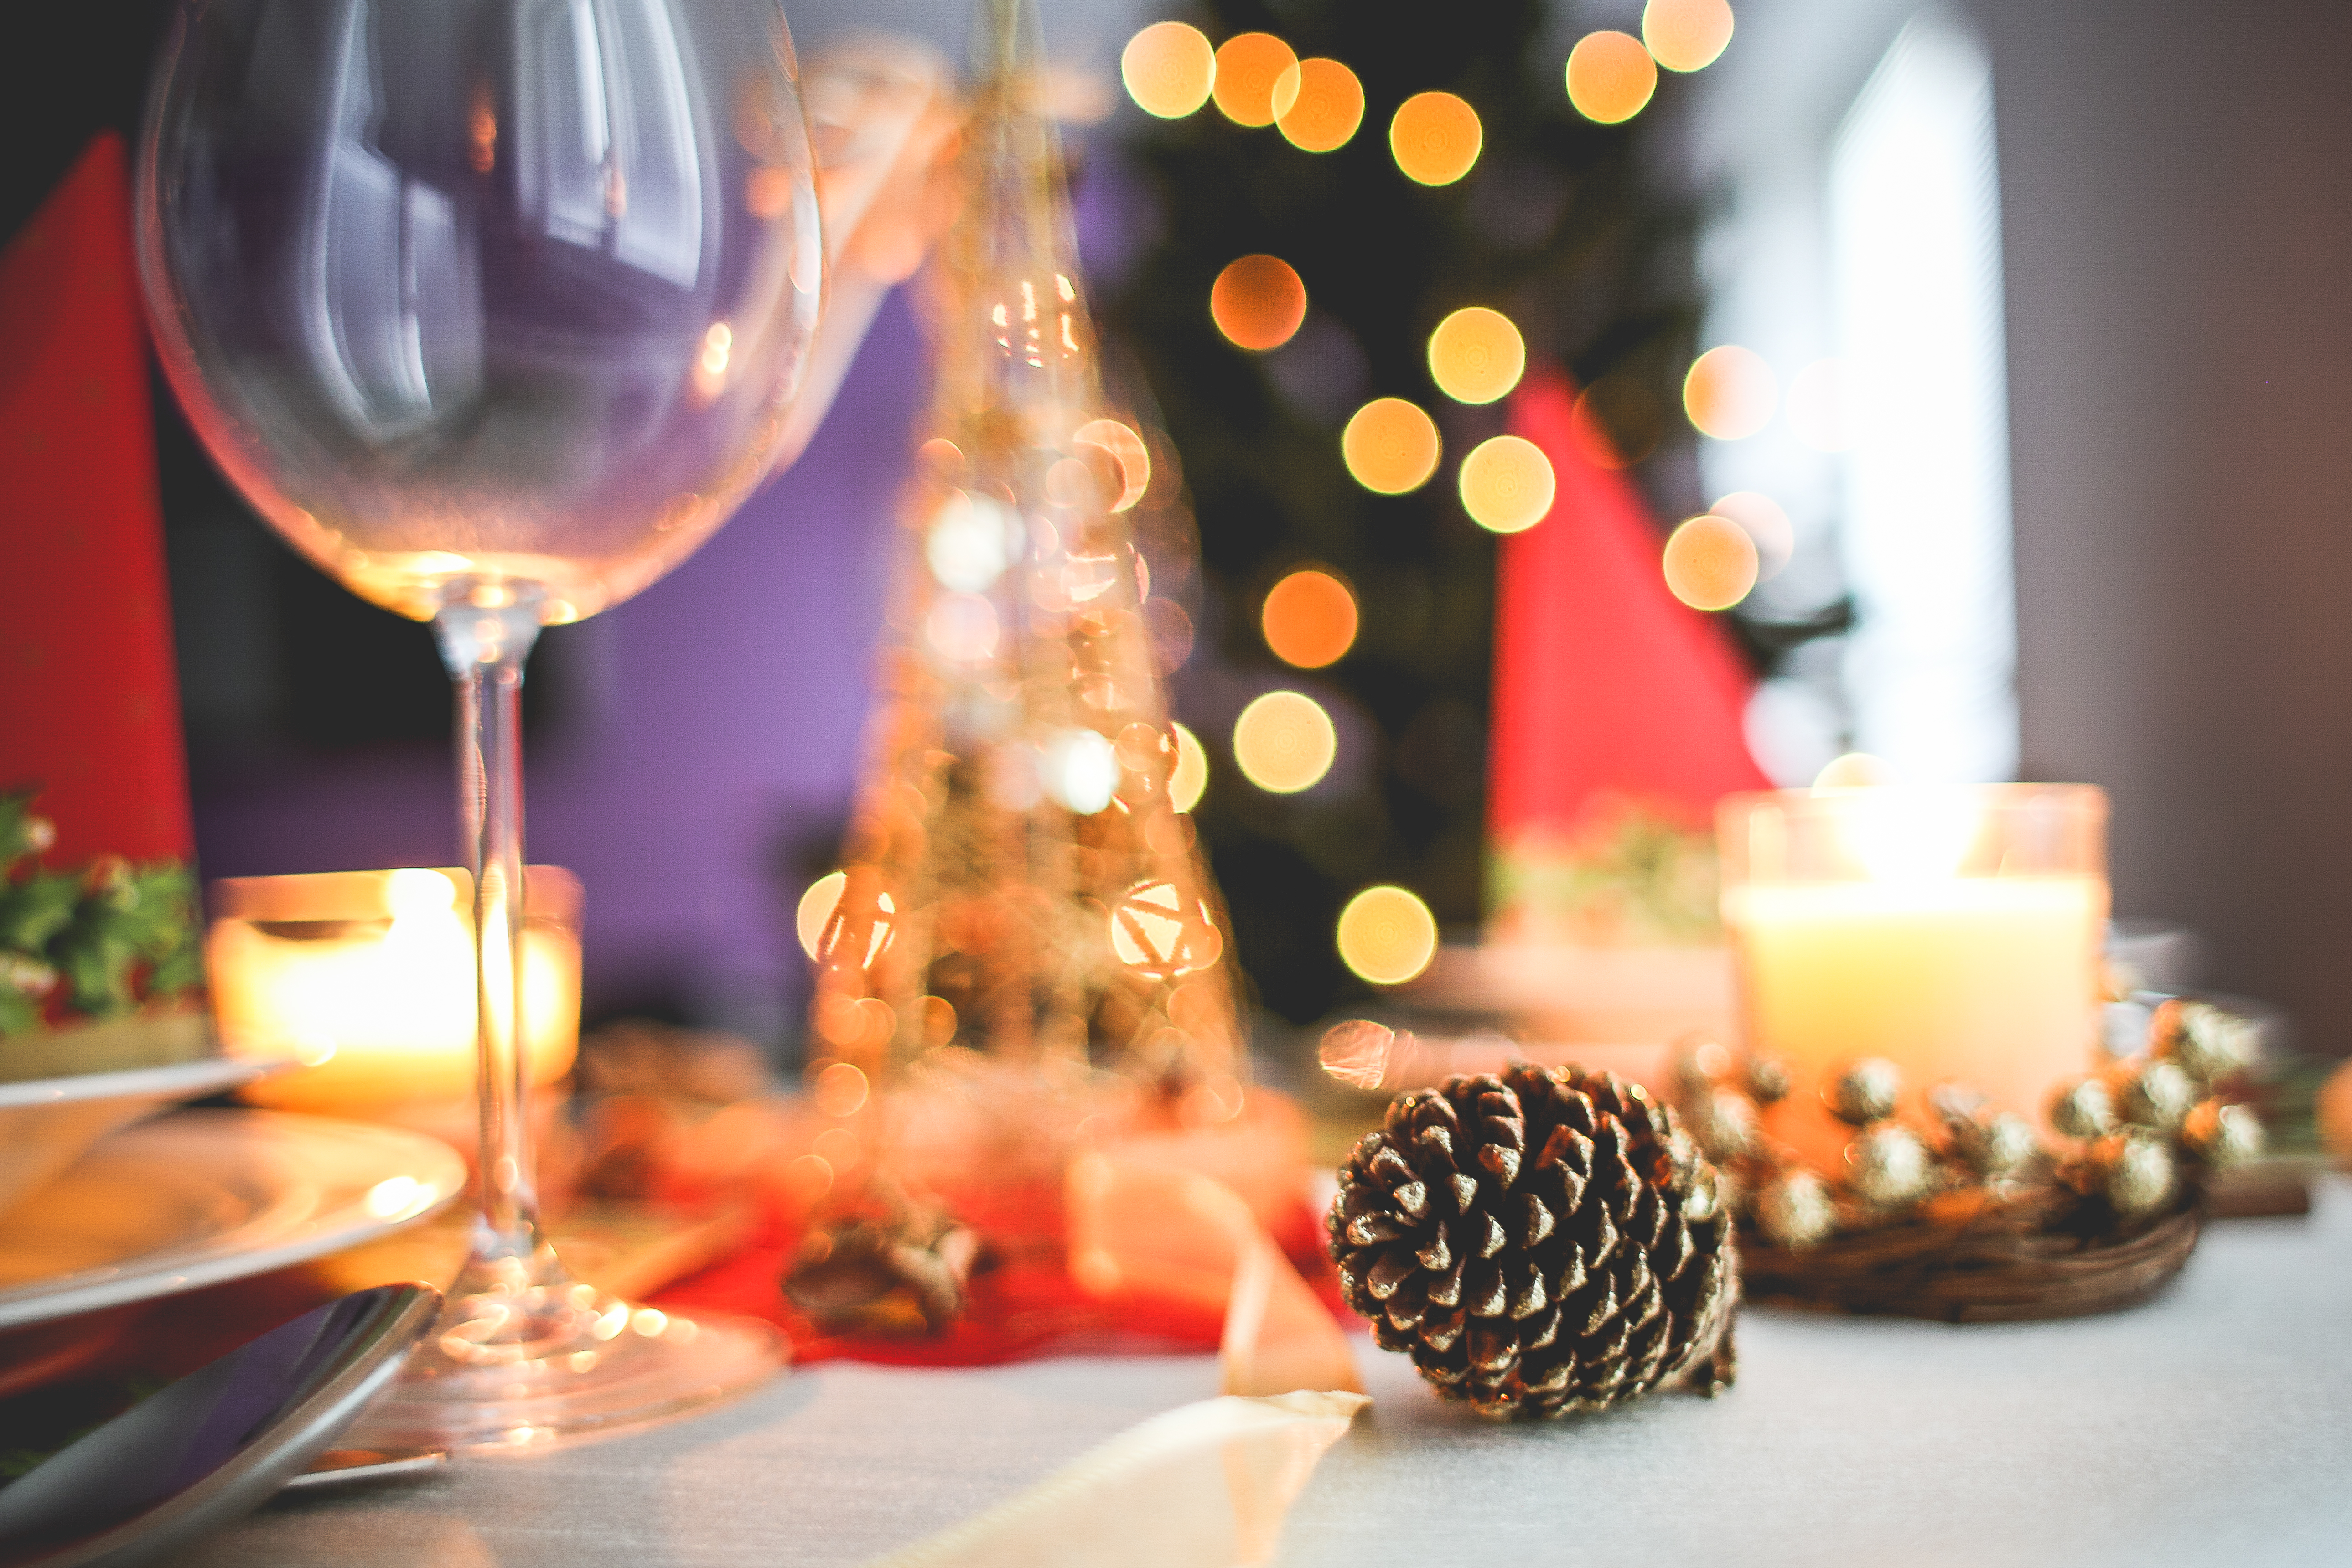
table, celebration, decoration, meal, christmas, lighting, wine glass, christmas decoration, candles, party, event, depth of field, centrepiece